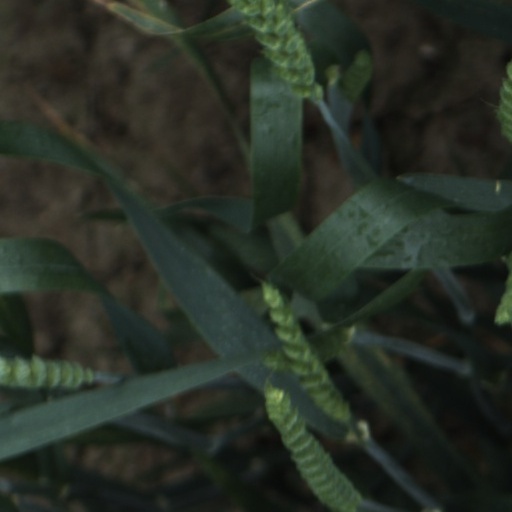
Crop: wheat